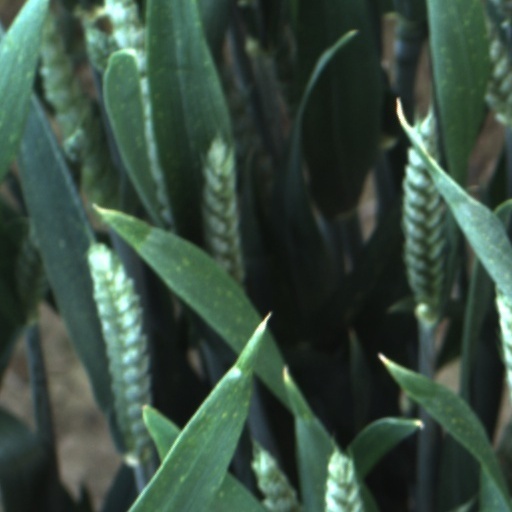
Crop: wheat